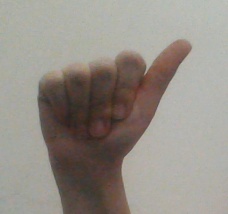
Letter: dhad